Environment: real
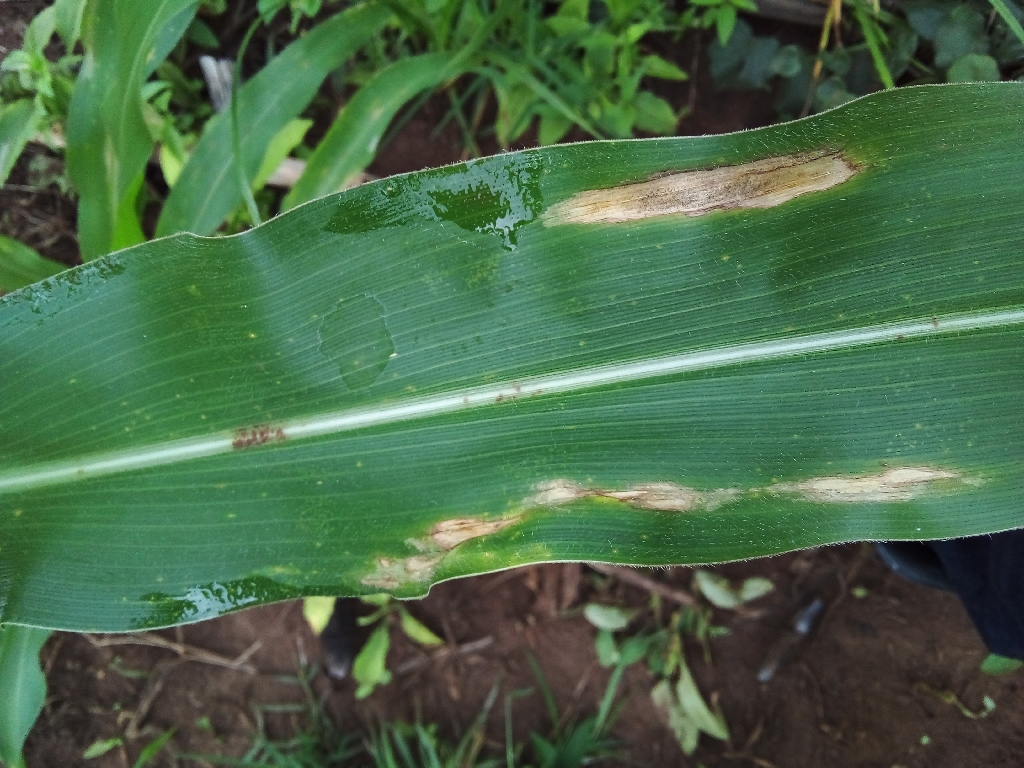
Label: northern_corn_leaf_blight